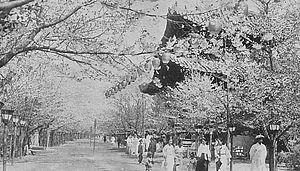
Le Changyeonggung ou Palais Changgyeong est un palais royal de la dynastie Joseon, situé à Séoul en Corée du Sud.